Mr. Monk Is Miserable

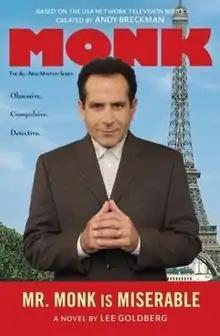
1st edition 2008 hardback cover

Mr. Monk Is Miserable is the seventh novel in the Monk mystery book series by writer Lee Goldberg. It was published on December 2, 2008. The novel follows Adrian Monk and his assistant Natalie Teeger on a vacation to Paris, France. While there Natalie gets fed up with Monk running across murders everywhere he goes and refuses to help him investigate a pair of Parisian murders linked to a Freegan community, making Monk miserable.